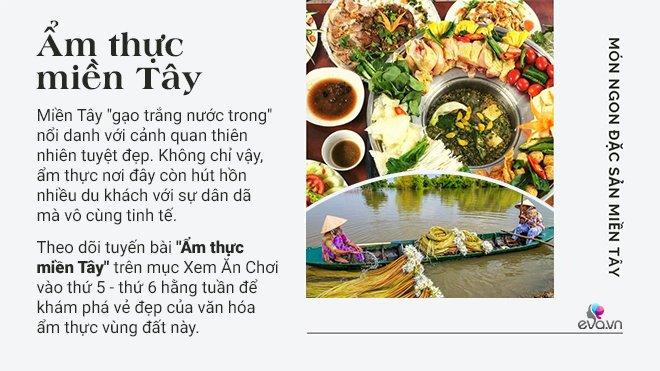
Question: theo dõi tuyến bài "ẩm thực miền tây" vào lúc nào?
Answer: vào lúc thứ 5, thứ 6 hằng tuần